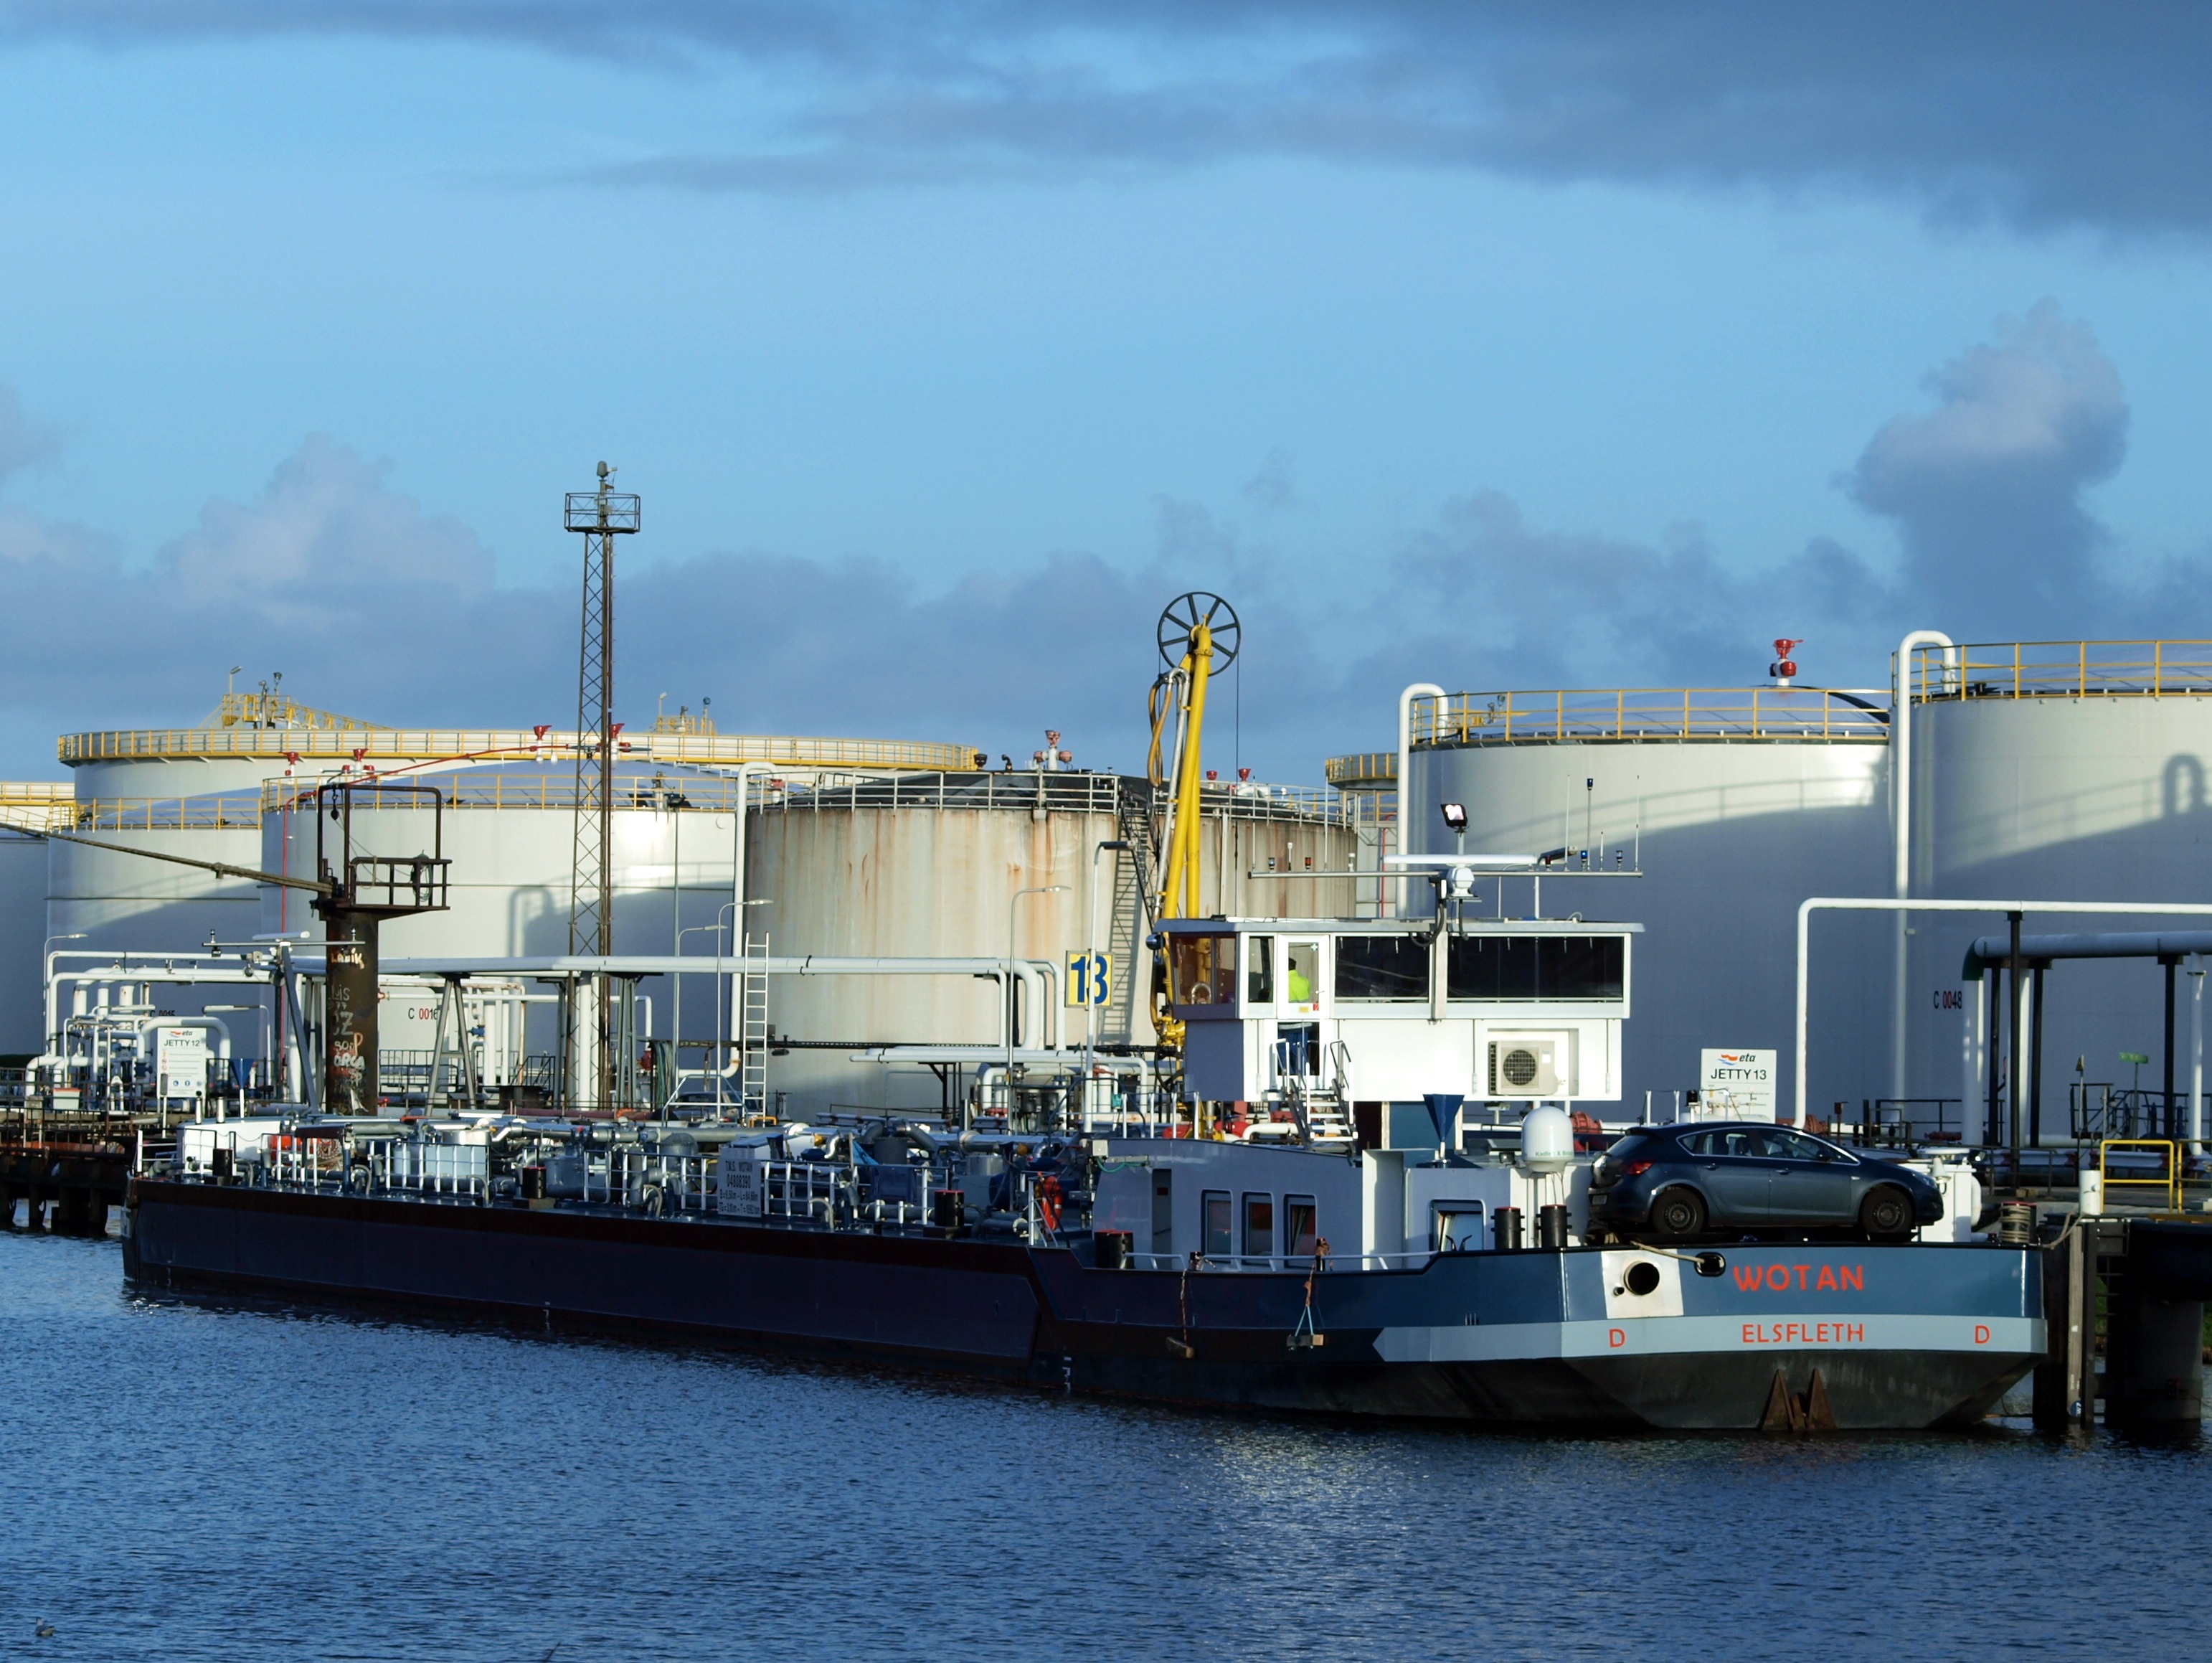
sea, pier, ship, transport, vehicle, harbor, industry, port, cargo ship, amsterdam, infrastructure, silos, channel, steamer, freighter, tugboat, watercraft, container ship, frachtschiff, freight transport, ozeanriese, tank ship, bulk carrier, wotan